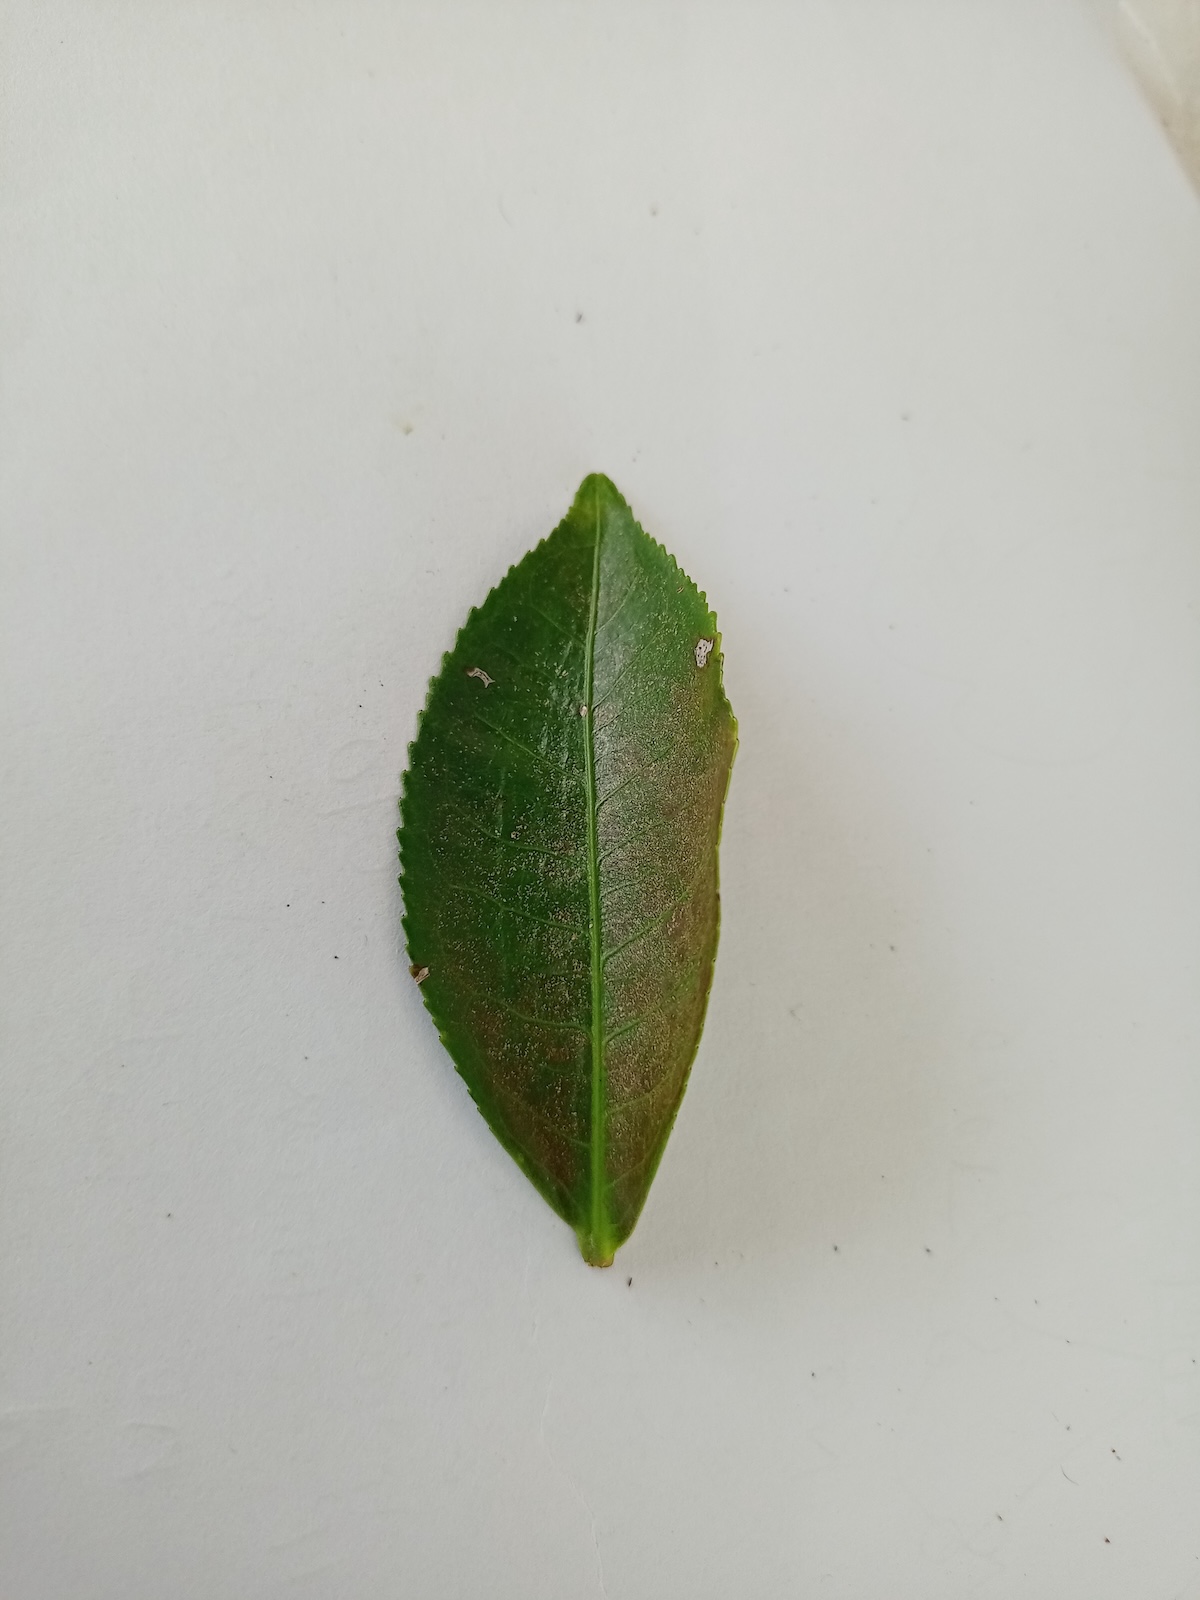
Label: Red spider